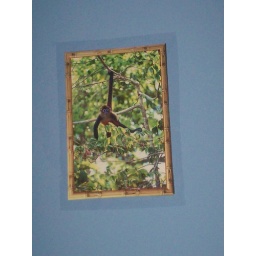
Rainforest Bathroom: monkey looking in the window on the ceiling